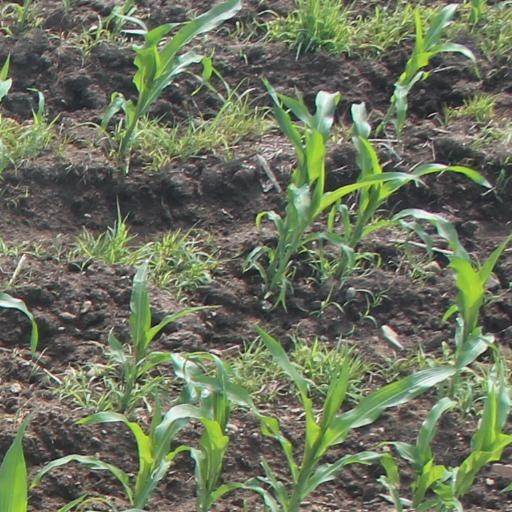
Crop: maize; corn